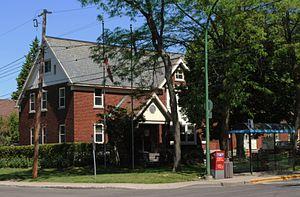
Hôtel de ville d'Hampstead
Hampstead est une ville de l'agglomération de Montréal enclavée dans la ville de Montréal, au Québec, au Canada. La petite ville cossue, dont le revenu familial annuel est de 156 200 $, comprend une population de 6 973 habitants.